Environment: real
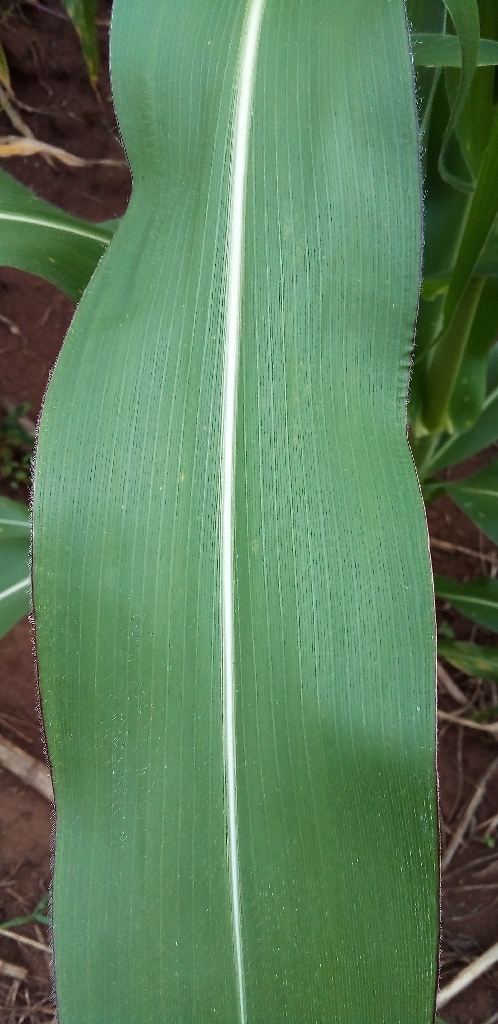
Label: healthy